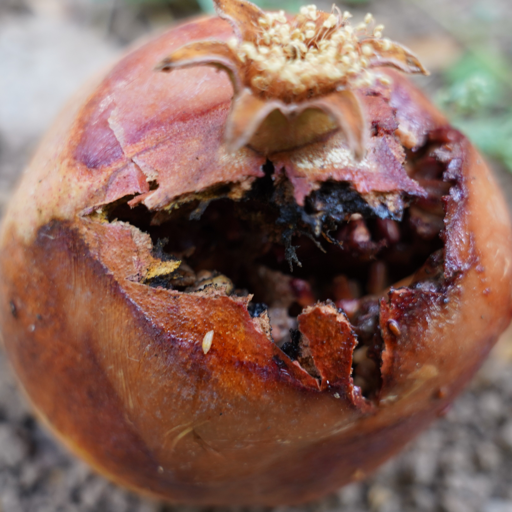
Label: Ectomyelois ceratoniae